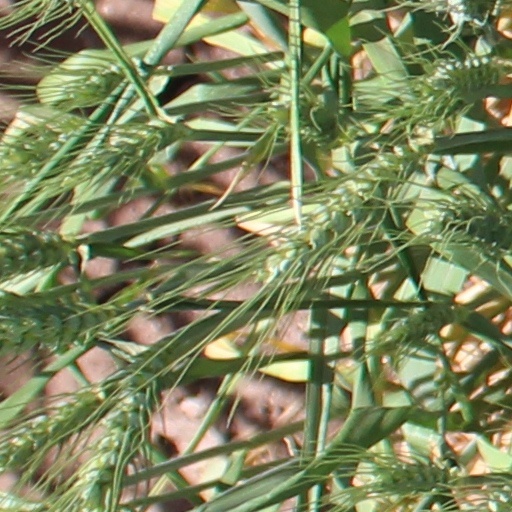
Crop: wheat